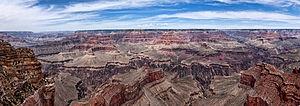
Grand Canyon au Hopi Point
Le Grand Canyon ou Grand Cañon, en anglais Grand Canyon, en hopi Ongtupqa, en yavapai Wi:kaʼi:la, est un canyon des États-Unis situé dans le Nord-Ouest de l'Arizona. La gorge a été creusée par le fleuve Colorado dans le plateau du même nom. Fondé en 1919, le parc national du Grand Canyon couvre un territoire protégé de 4 927 km². Il est fréquenté chaque année par plus de quatre millions et demi de visiteurs. La diversité et la singularité naturelle et paysagère du site l'ont fait reconnaître patrimoine mondial de l’Humanité par l’UNESCO en 1979.